Mesoamerican chronology

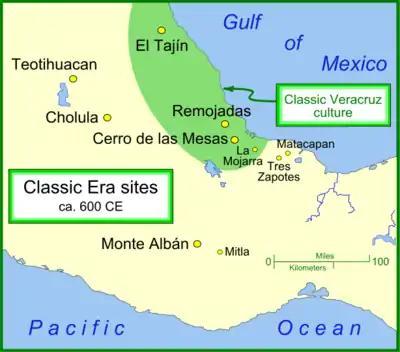
Important Classic Era settlements, circa 500 CE

One of the great cultural milestones that marked the Middle Preclassic period is the development of the first writing system, by either the Maya, the Olmec, or the Zapotec. During this period, the Mesoamerican societies were highly stratified. The connections between different centers of power permitted the rise of regional elites that controlled natural resources and peasant labor. This social differentiation was based on the possession of certain technical knowledge, such as astronomy, writing, and commerce. Furthermore, the Middle Preclassic period saw the beginnings of the process of urbanization that would come to define the societies of the Classic period. In the Maya area, cities such as Nakbe c. 1000 BCE, El Mirador c. 650 BCE, Cival c. 350 BCE, and San Bartolo show the same monumental architecture of the Classic period. In fact, El Mirador is the largest Maya city. It has been argued that the Maya experienced a first collapse c. 100 CE, and resurged c. 250 in the Classic period. Some population centers such as Tlatilco, Monte Albán, and Cuicuilco flourished in the final stages of the Preclassic period. Meanwhile, the Olmec populations shrank and ceased to be major players in the area.